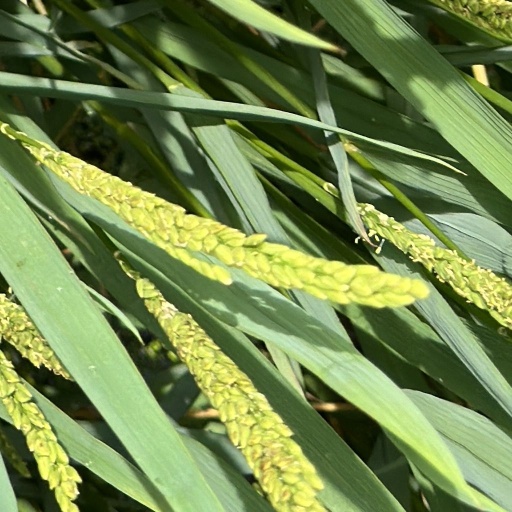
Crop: rice